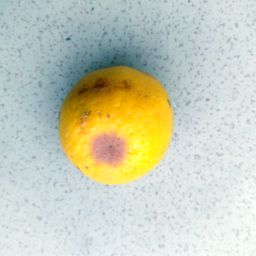
Fruit: Orange
Quality: Bad